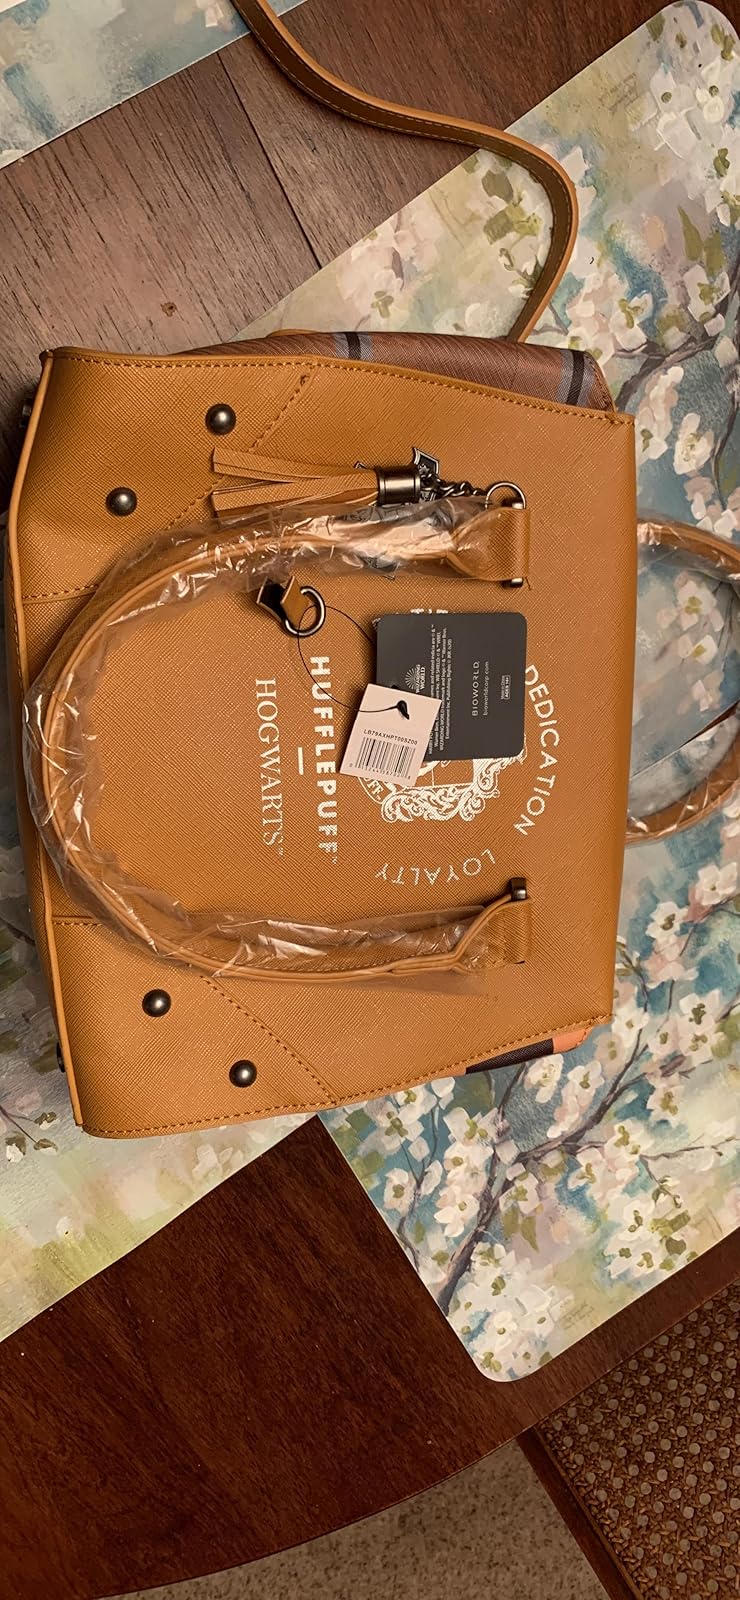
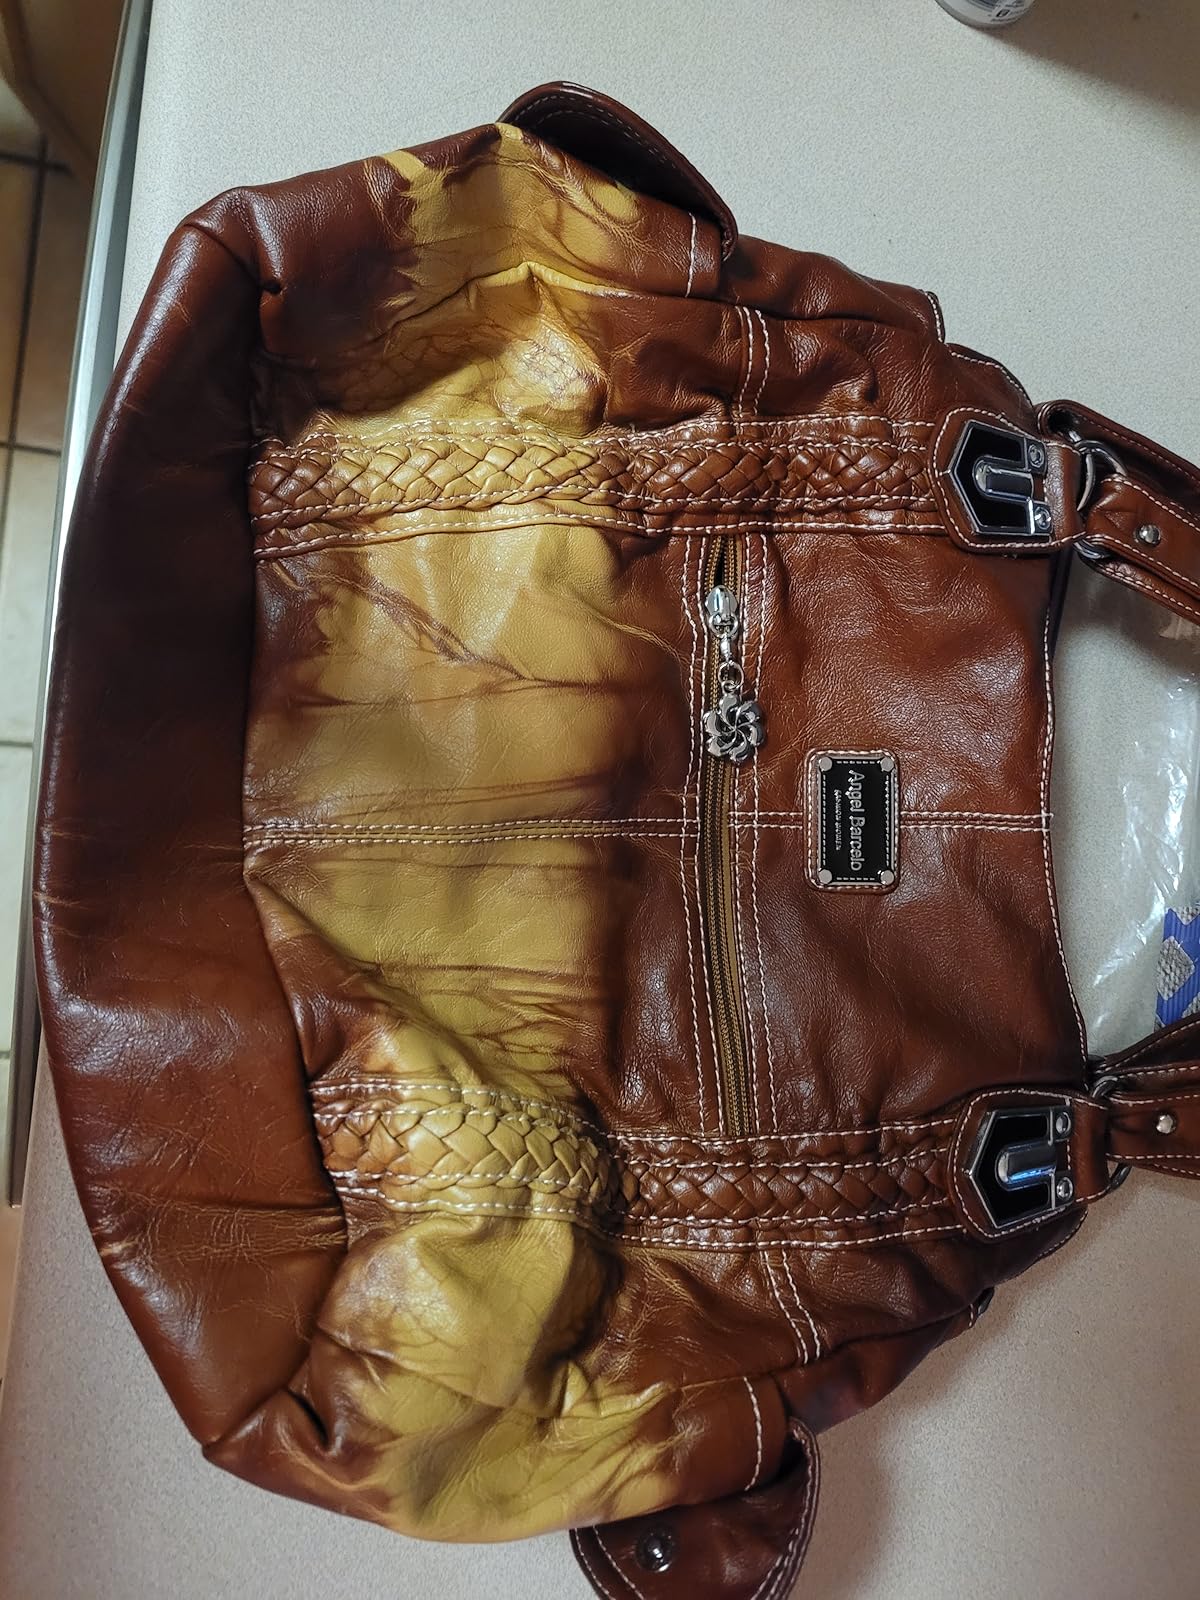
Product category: accessories_handbag
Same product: no